Wyk auf Föhr

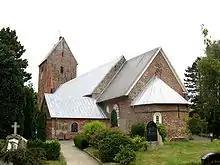
Church of St. Nicolas

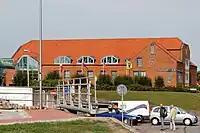
Administration building

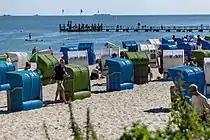
Wyk beach with beach chairs

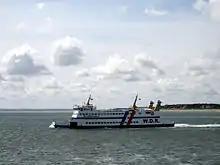
A car and passenger ferry leaving Föhr.

Inside Wyk's town limits, in the "Olhörn" area, there is a minor lighthouse. Frisian customs and the history of Wyk are documented at the Dr. Carl Haeberlin Museum, whose entrance portal is made up of two whale jaw bones.